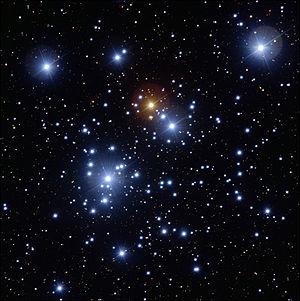
Le Catalogue Caldwell est un catalogue astronomique regroupant 109 amas stellaires, nébuleuses et galaxies pour aider les astronomes amateurs dans leurs observations. La liste a été compilée par Sir Patrick Moore Caldwell, mieux connu sous le nom Patrick Moore, pour compléter le Catalogue Messier. Celui-ci a rapidement dressé une liste de 109 objets et l'a ensuite publiée dans Sky & Telescope en décembre 1995.
Kappa Crucis, également désignée HD 111973, est une étoile binaire spectroscopique située dans l'amas ouvert NGC 4755, appelé également l'amas de Kappa Crucis ou l'amas de la Boîte à Bijoux.
HR 4887, également désignée HD 111904, est une étoile variable suspectée dans l'amas ouvert NGC 4755, également appelé l'amas de Kappa Crucis ou l'amas de la Boîte à Bijoux.
NGC 4755, nommé aussi l'amas de Kappa Crucis et surnommé la Boîte à bijoux, est un amas ouvert situé dans la constellation de la Croix du Sud. Cet amas est visible à l'œil nu dans l'hémisphère Sud, à l'est de l'étoile Beta Crucis.
DU Crucis est une étoile supergéante rouge et variable irrégulière à longue période de l'amas ouvert NGC 4755, également appelé l'amas de Kappa Crucis ou l'amas de la Boîte à Bijoux.
HD 111990 est une étoile située dans l'amas ouvert NGC 4755, appelé également l'amas de Kappa Crucis ou l'amas de la Boîte à Bijoux.